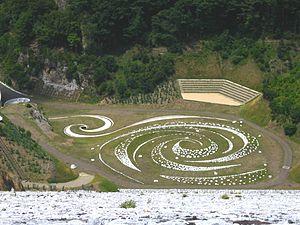
Le barrage de Minamiaiki est un barrage situé sur la rivière Minamiaiki à Minamiaiki, préfecture de Nagano au Japon ; il alimente la station de pompage-turbinage de Kannagawa.